So Wrong, It's Right

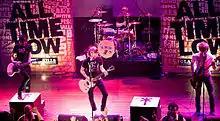
All Time Low performing on the Alternative Press Tour, April 3, 2008

Between mid-March and early May 2008, the group co-headlined the Alternative Press Tour with The Rocket Summer, followed by appearances at The Bamboozle and Give it a Name festivals, in the US and UK respectively. "Dear Maria, Count Me In" was released to radio on May 6. Later that month, the band went on a co-headlining UK tour with Cobra Starship, supported by Broadway Calls. In early July 2008, a music video was filmed for "Poppin' Champagne" in New York City with director Kopach. Shortly afterward, the group went on a headlining US tour with Hit the Lights, Valencia and There for Tomorrow. The band performed on Warped Tour from July 23 until August 18. A deluxe edition of the album was released on July 29, 2008. It featured a video mix of "Poppin' Champagne", acoustic versions of "Dear Maria, Count Me In", "Six Feet Under the Stars", "Let It Roll", and "Stay Awake (Dreams Only Last for a Night)", as well as music videos for "Dear Maria, Count Me In" and "Six Feet Under the Stars".